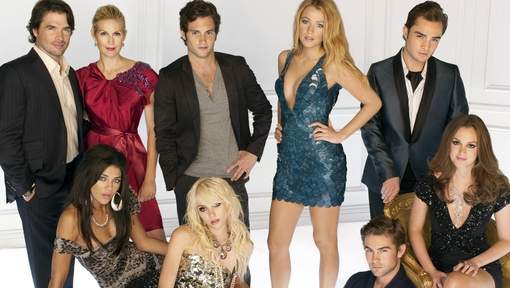
Gender: women